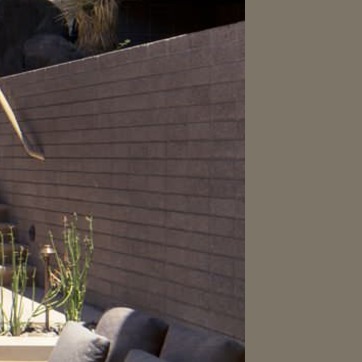
Material: brick